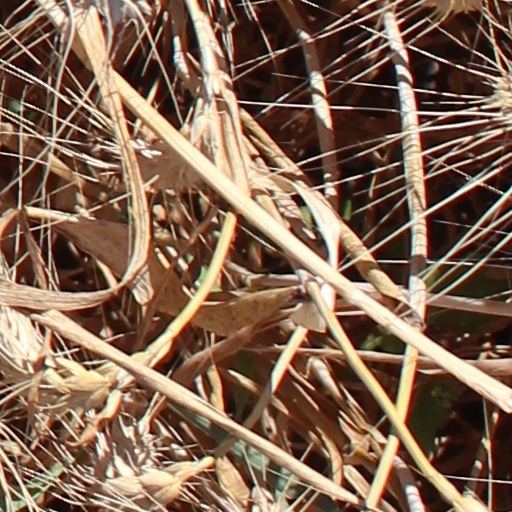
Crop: wheat